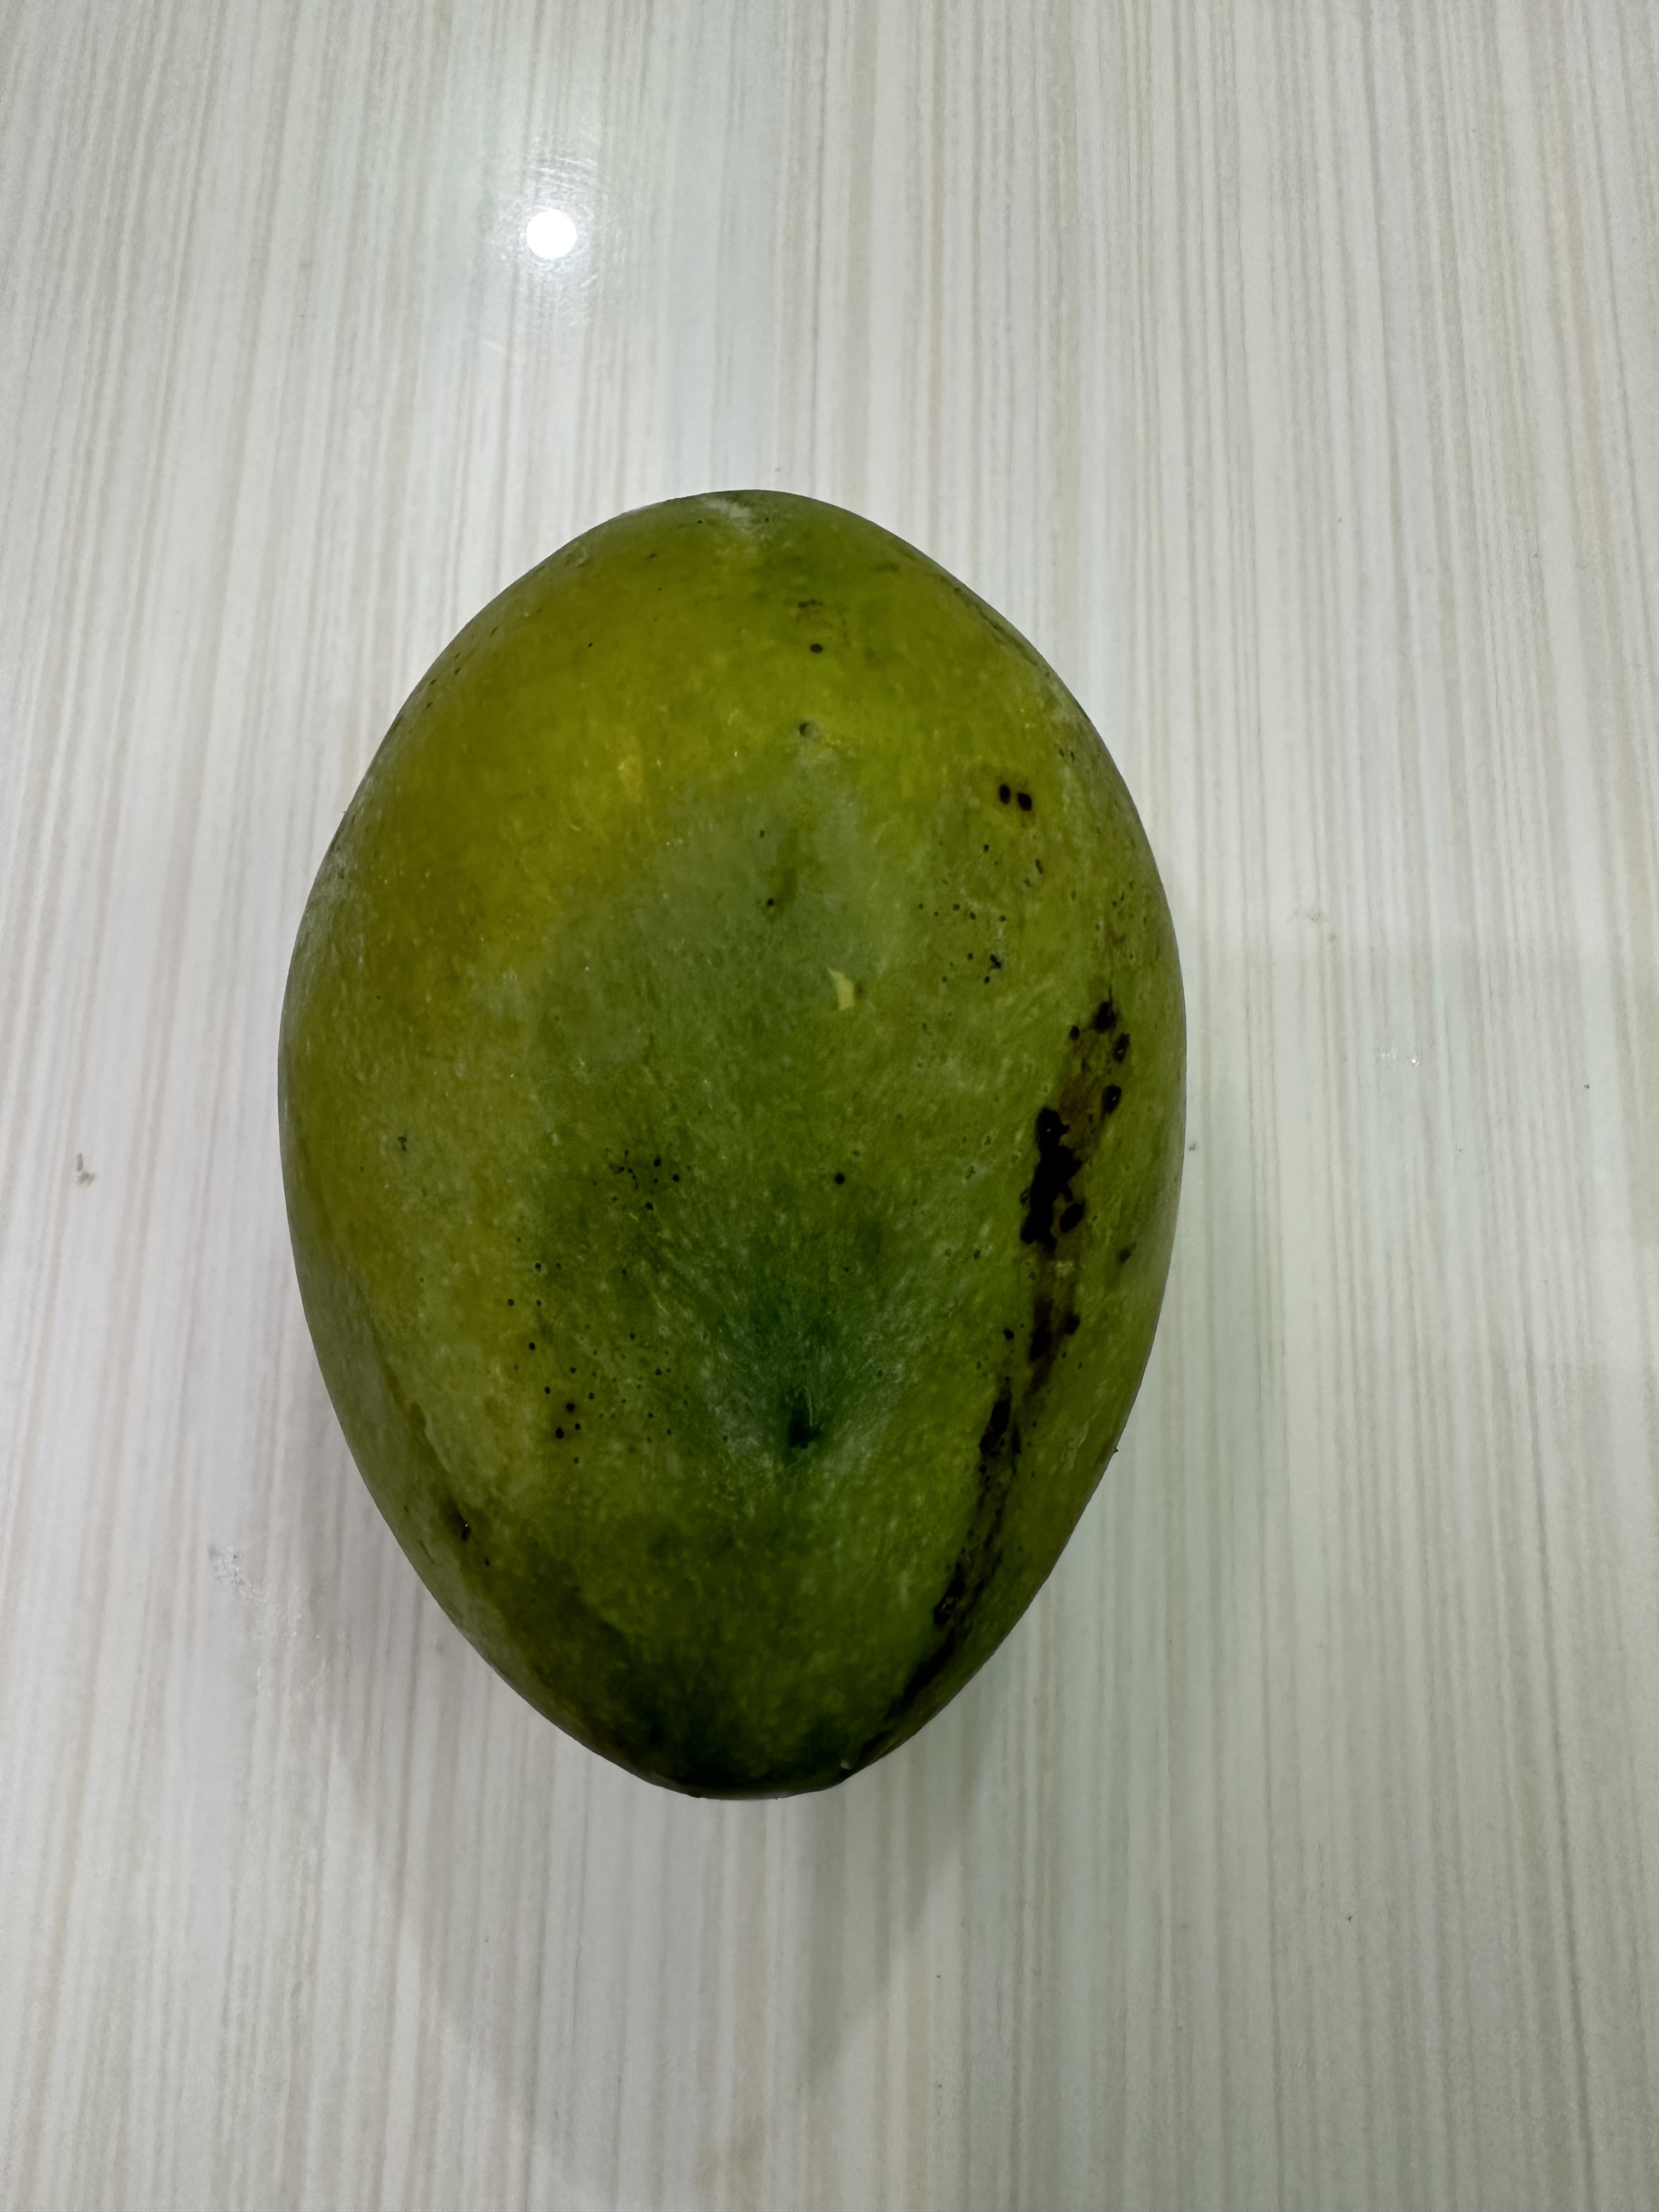
Mango variety: Harivanga